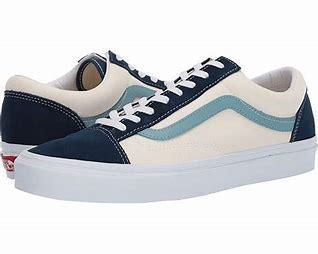
Brand: Vans
Model: Style 36